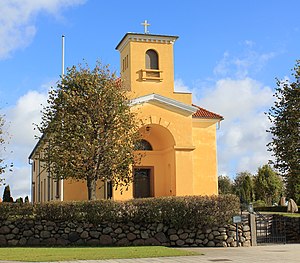
Vonsild Kirke
Vonsild kirke 2010
Vonsild kirke er opført i 1824. Grundstenen nedlagt d. 5.juni af Frederik d.VI ., efter hvem den er opkaldt Frederikskirken i Vonsild. Indvielse d. 5. december. Den afløste en gammel middelalderlig stenkirke fra o. 1200, oprindelig indviet til Sct. Anna. Kirkens mure var oprindelig pudset med en rødlig puds, men kirken har ellers fremstået, som man ser den i dag. I 1880 blev tårnet imidlertid forhøjet og tagkonstruktionen ændret, hvorved indtrykket af kirkens ydre ændredes radikalt. Det er nu i forbindelse med en større udvendig istandsættelse ført tilbage til C.F. Hansens oprindelige tegninger
Vonsild kirke ved Kolding er opført i 1824 i nyklassisk stil og arkitekten var kgl. hofbygmester C.F. Hansen. Grundstenen blev nedlagt d. 5. juni af Frederik d.VI, og den blev derfor kaldt Frederikskirken i Vonsild. Indvielse var d. 5. december 1824. Den afløste en gammel middelalderlig stenkirke fra omkring 1200, oprindelig indviet til Sankt Anna